Russian Navy

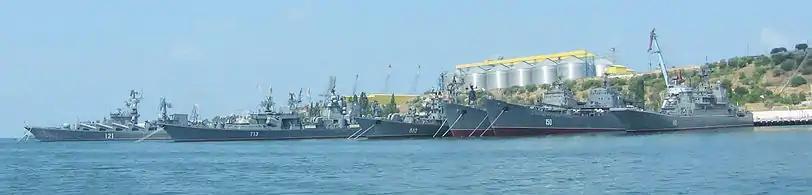
Some major ships of the Black Sea Fleet, including the "Moskva" (far left) and the "Saratov" (second right), in Sevastopol, August 2007

The Black Sea Fleet, established on 2 May 1783, is based at the Sevastopol, Karantinnaya, and Streletskaya Bays in Sevastopol which is also the location of its headquarters, and at Novorossiysk in Krasnodar Kray. The fleet also has various other facilities on the Crimean Peninsula and facilities in Krasnodar Kray. The Black Sea Fleet's flagship, the cruiser "Moskva", was sunk on 14 April 2022 during the 2022 Russian invasion of Ukraine. The Tapir-class landing ship "Saratov" was also scuttled on 24 March 2022 after it was damaged in an attack. The Fleet consists of the following units: